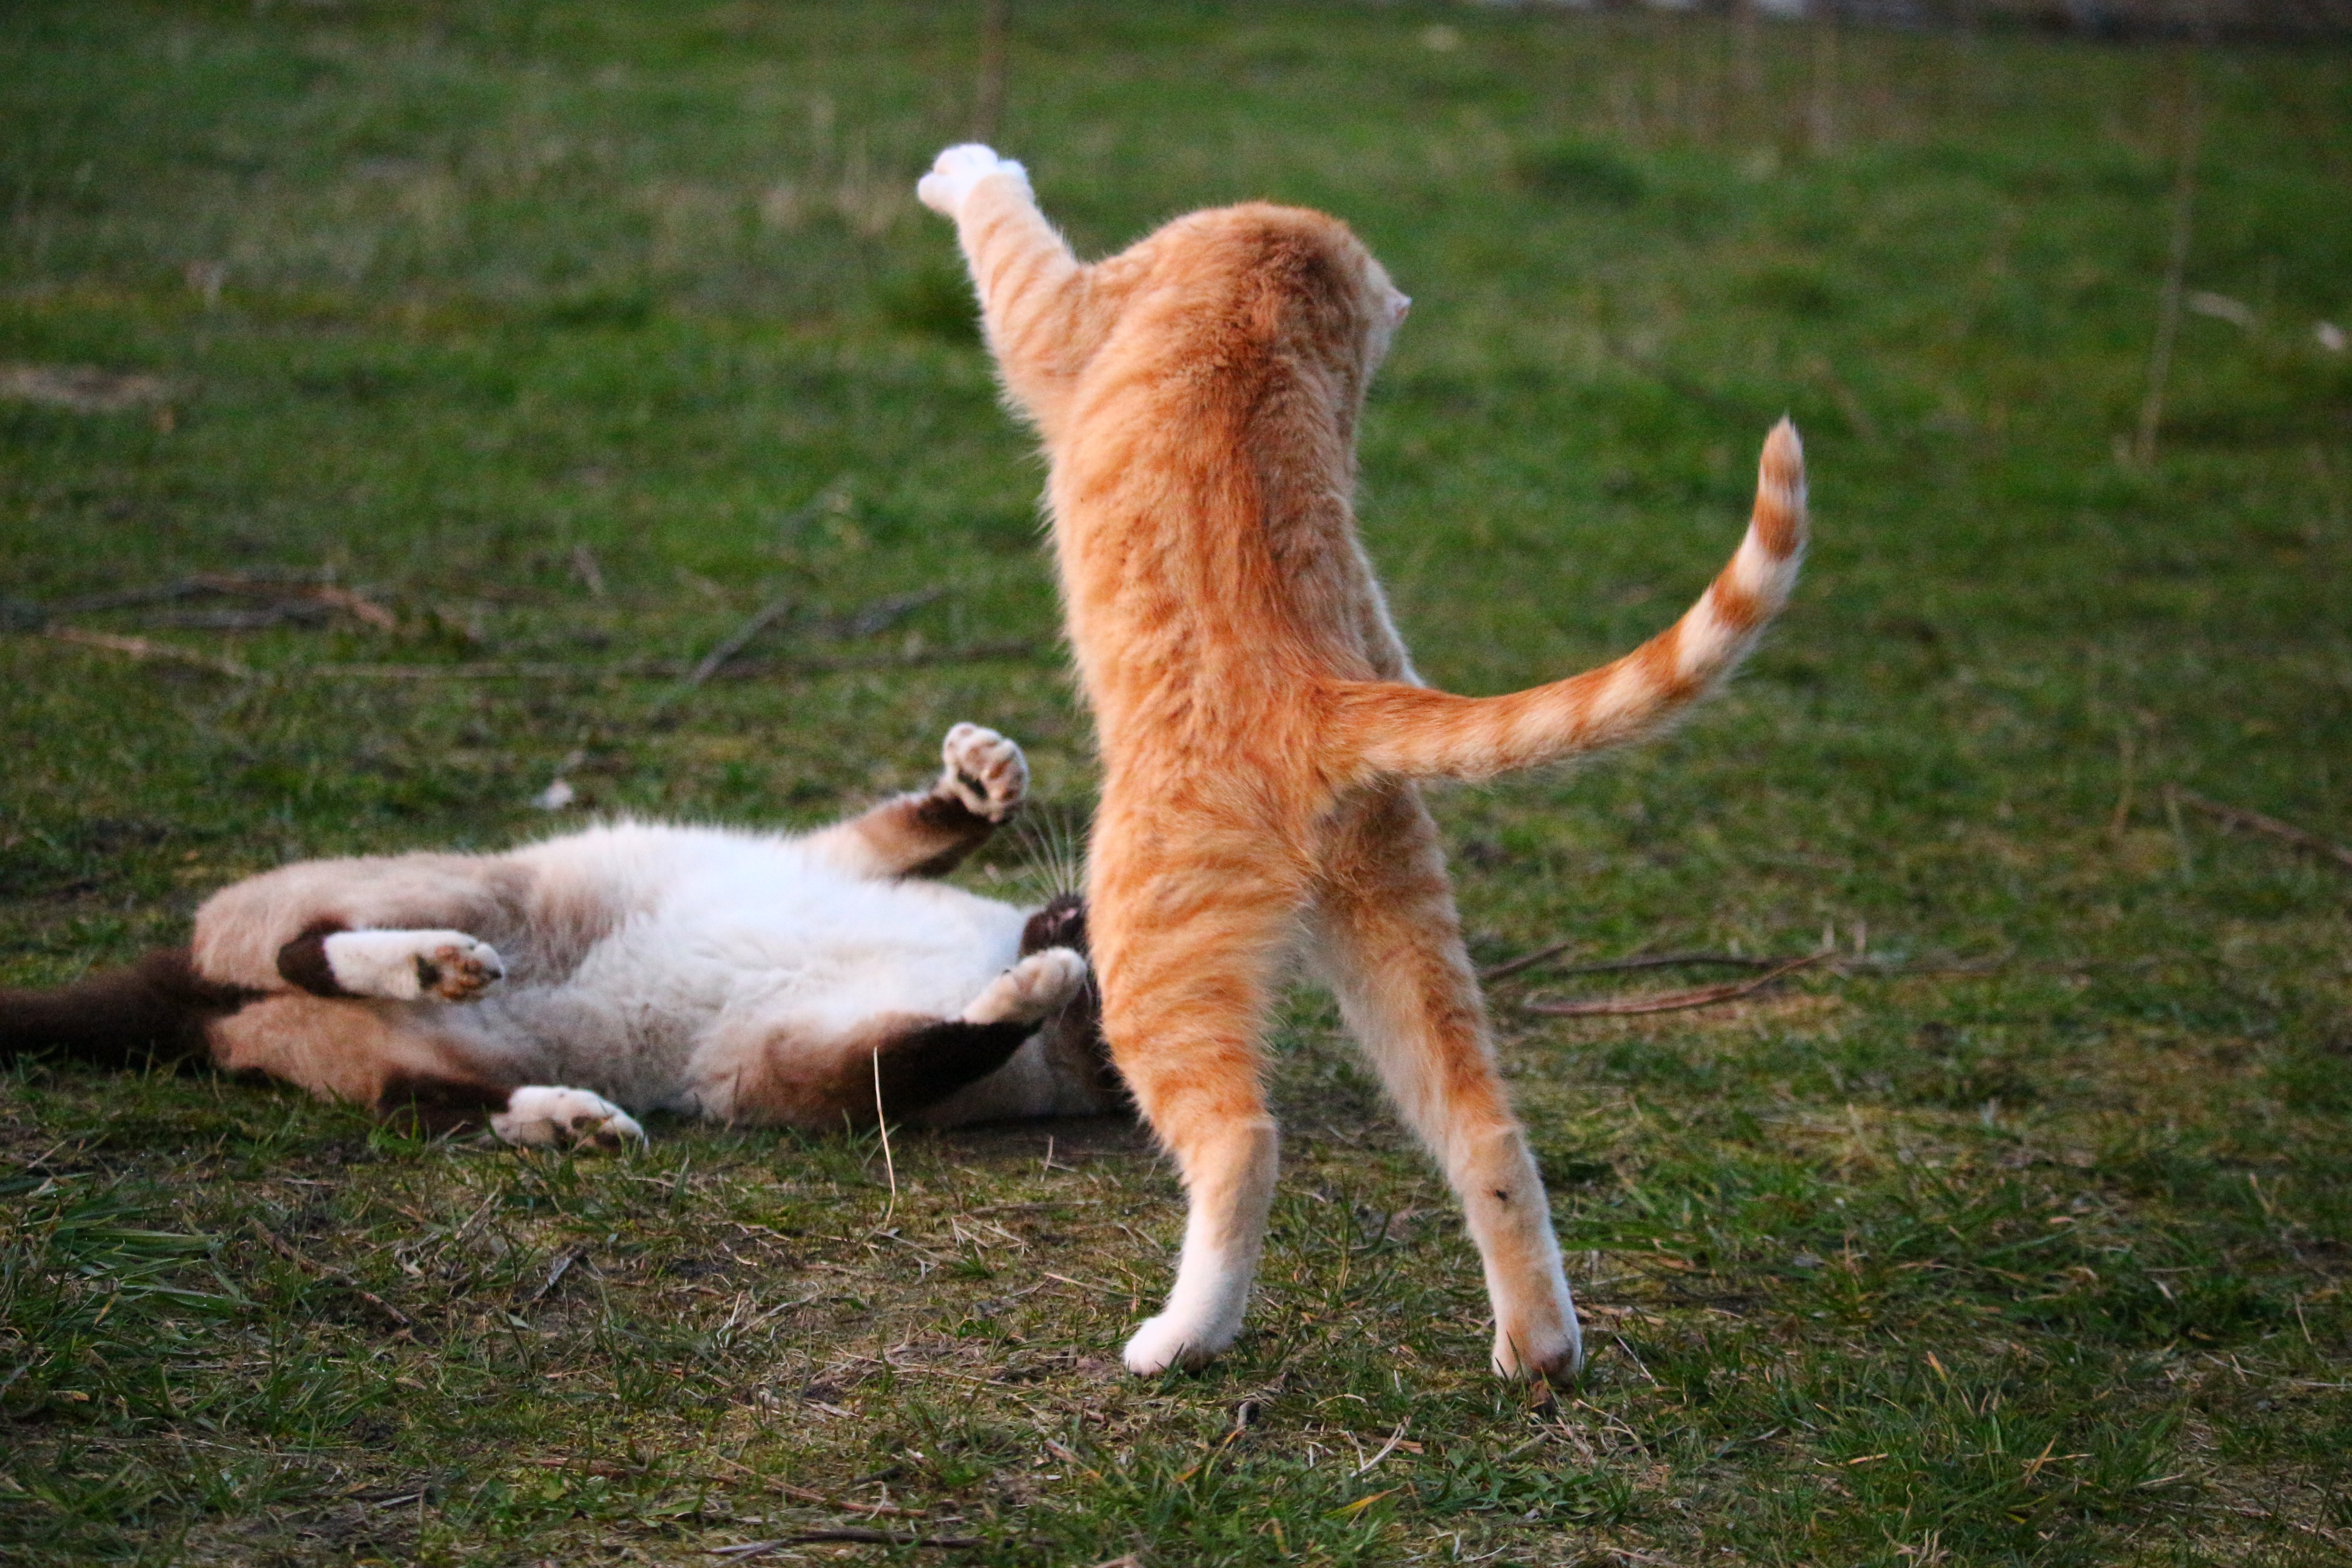
play, kitten, cat, mammal, fauna, fight, vertebrate, mieze, domestic cat, siamese, siamese cat, mackerel, young cat, red mackerel tabby, red cat, small to medium sized cats, cat like mammal